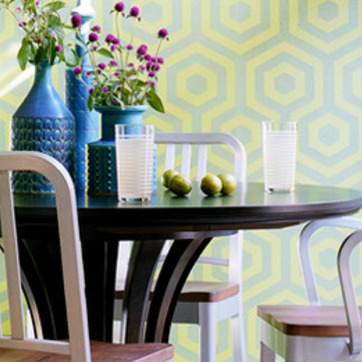
Material: food